Carlos Bocanegra

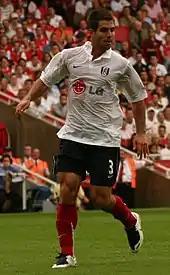
Bocanegra playing for Fulham in 2007

Bocanegra was signed by Fulham in January 2004, quickly becoming a fan favorite, garnering the nicknames "the Jackal" and "the Black Snake". With Fulham, Bocanegra played primarily as a center back, but also as a left back and briefly as a holding midfielder. During the 2006–07 Premier League season, he was Fulham's second leading scorer with five goals, behind fellow American Brian McBride. On September 1, 2007, Bocanegra captained Fulham for the first time in a Premier League match, a come from behind 3–3 draw with Tottenham Hotspur. On September 15, 2007, he made his 100th appearance in the Premier League, all for Fulham, against Wigan Athletic. He was released by Fulham on May 23, 2008.